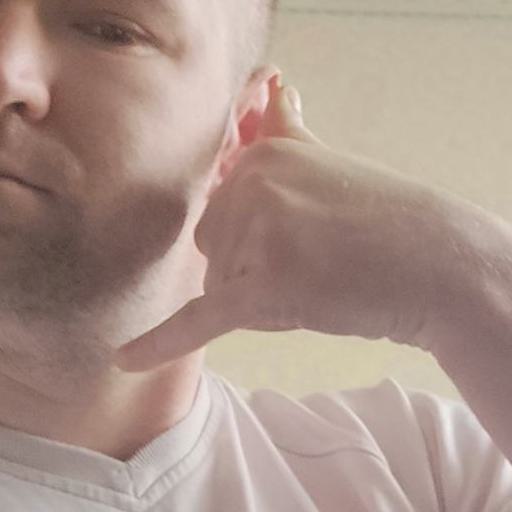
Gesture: call